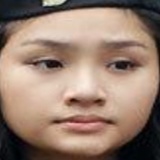
ca sĩ Miu Lê